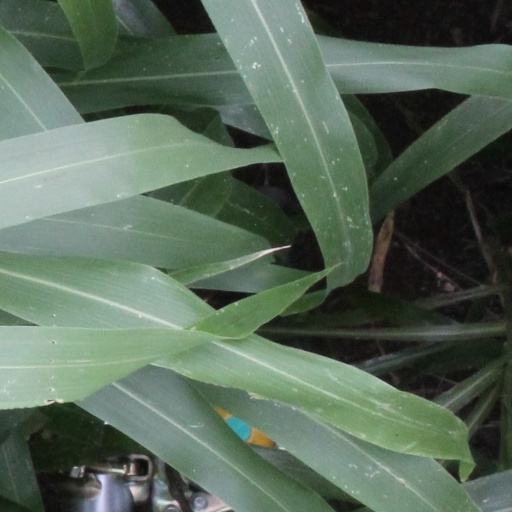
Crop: sorghum